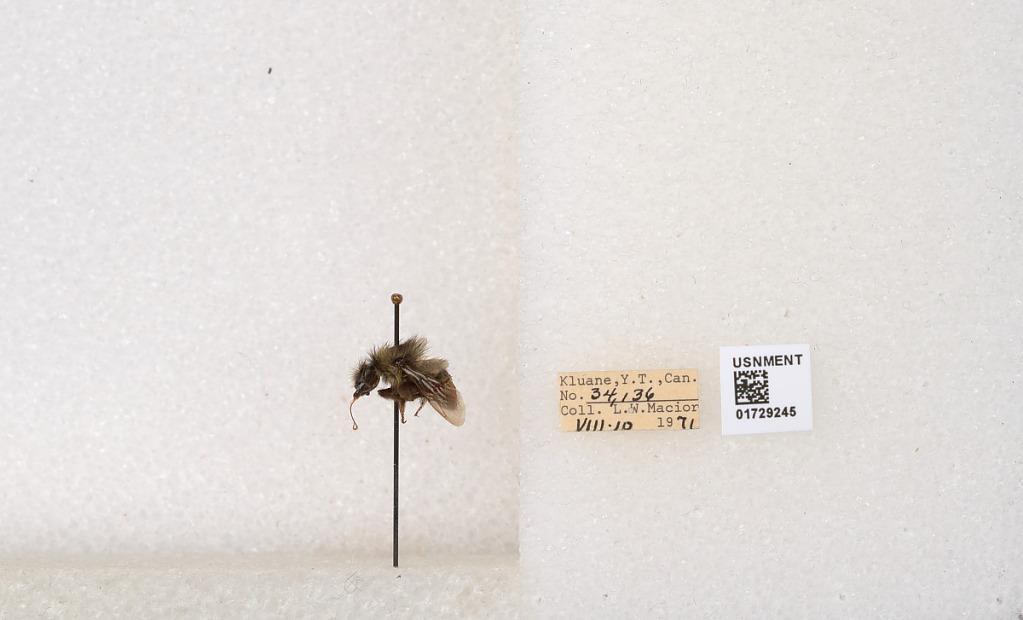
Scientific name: Bombus flavifrons Cresson
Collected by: L. Macior
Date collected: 1971-8-10
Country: Canada
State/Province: Yukon Territory
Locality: Kluane National Park and Reserve
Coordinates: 60.7493, -139.504